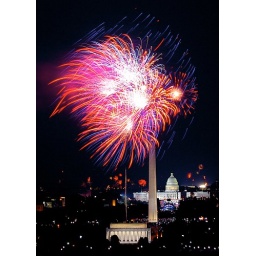
July 4th 2007 Fireworks photos taken from the 14th floor of my building in Arlington, VA